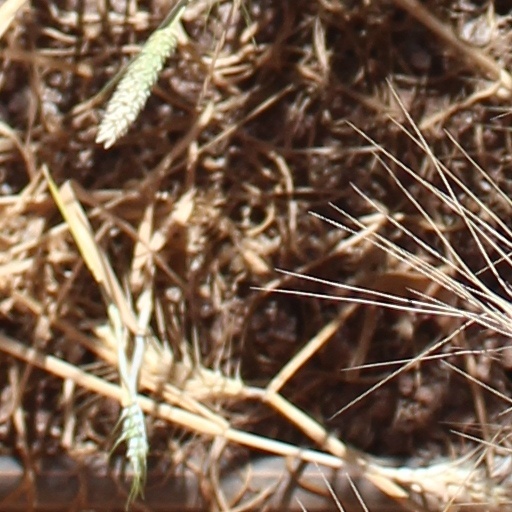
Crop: wheat